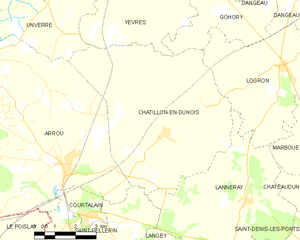
Carte de Châtillon-en-Dunois et des communes limitrophes.
Châtillon-en-Dunois est une ancienne commune française située dans le département d'Eure-et-Loir en région Centre-Val de Loire : le 1ᵉʳ janvier 2017, Châtillon-en-Dunois est intégrée à la commune nouvelle d'Arrou, avec statut de commune déléguée